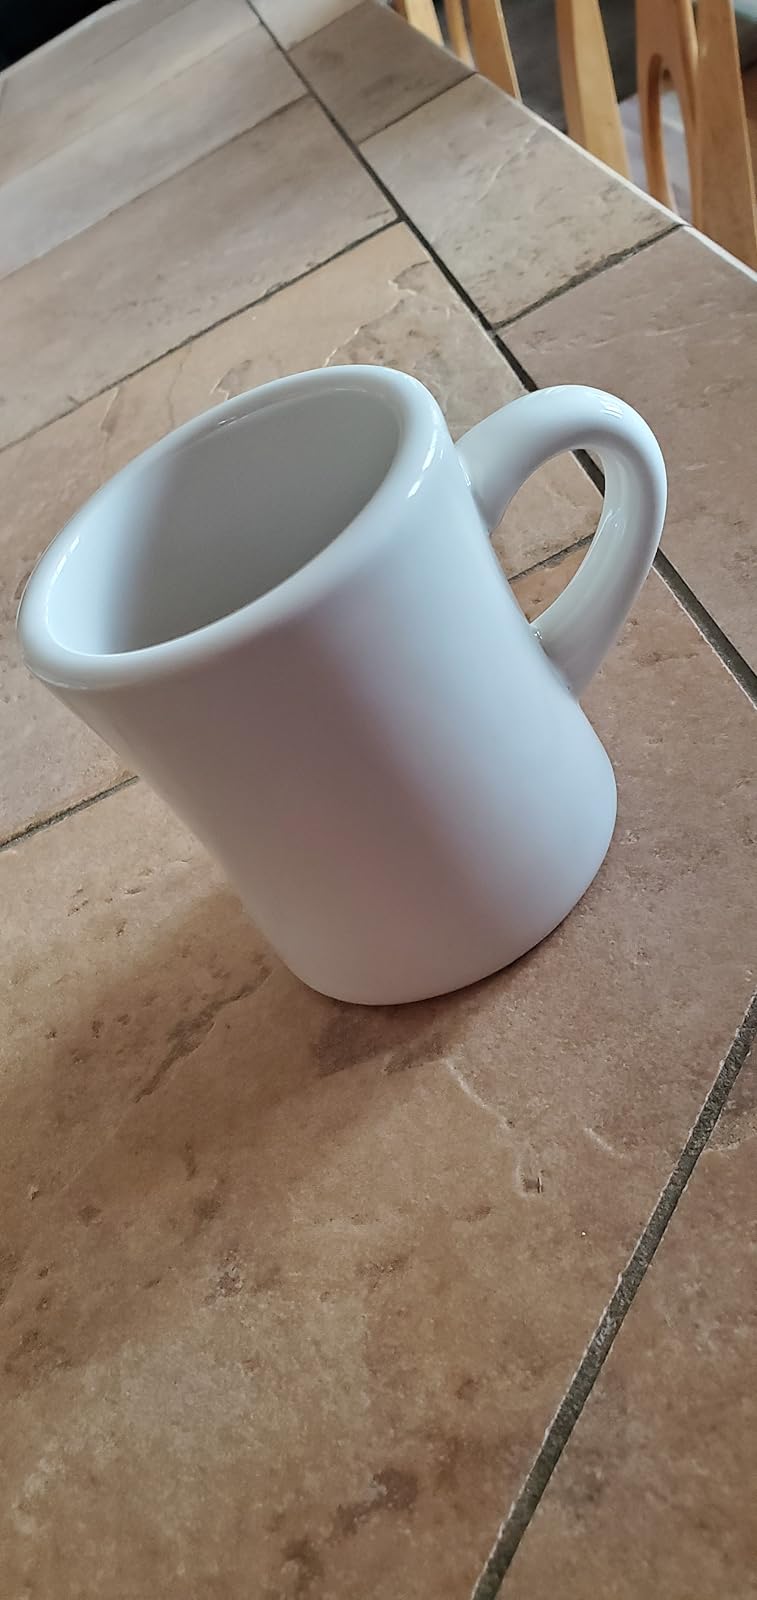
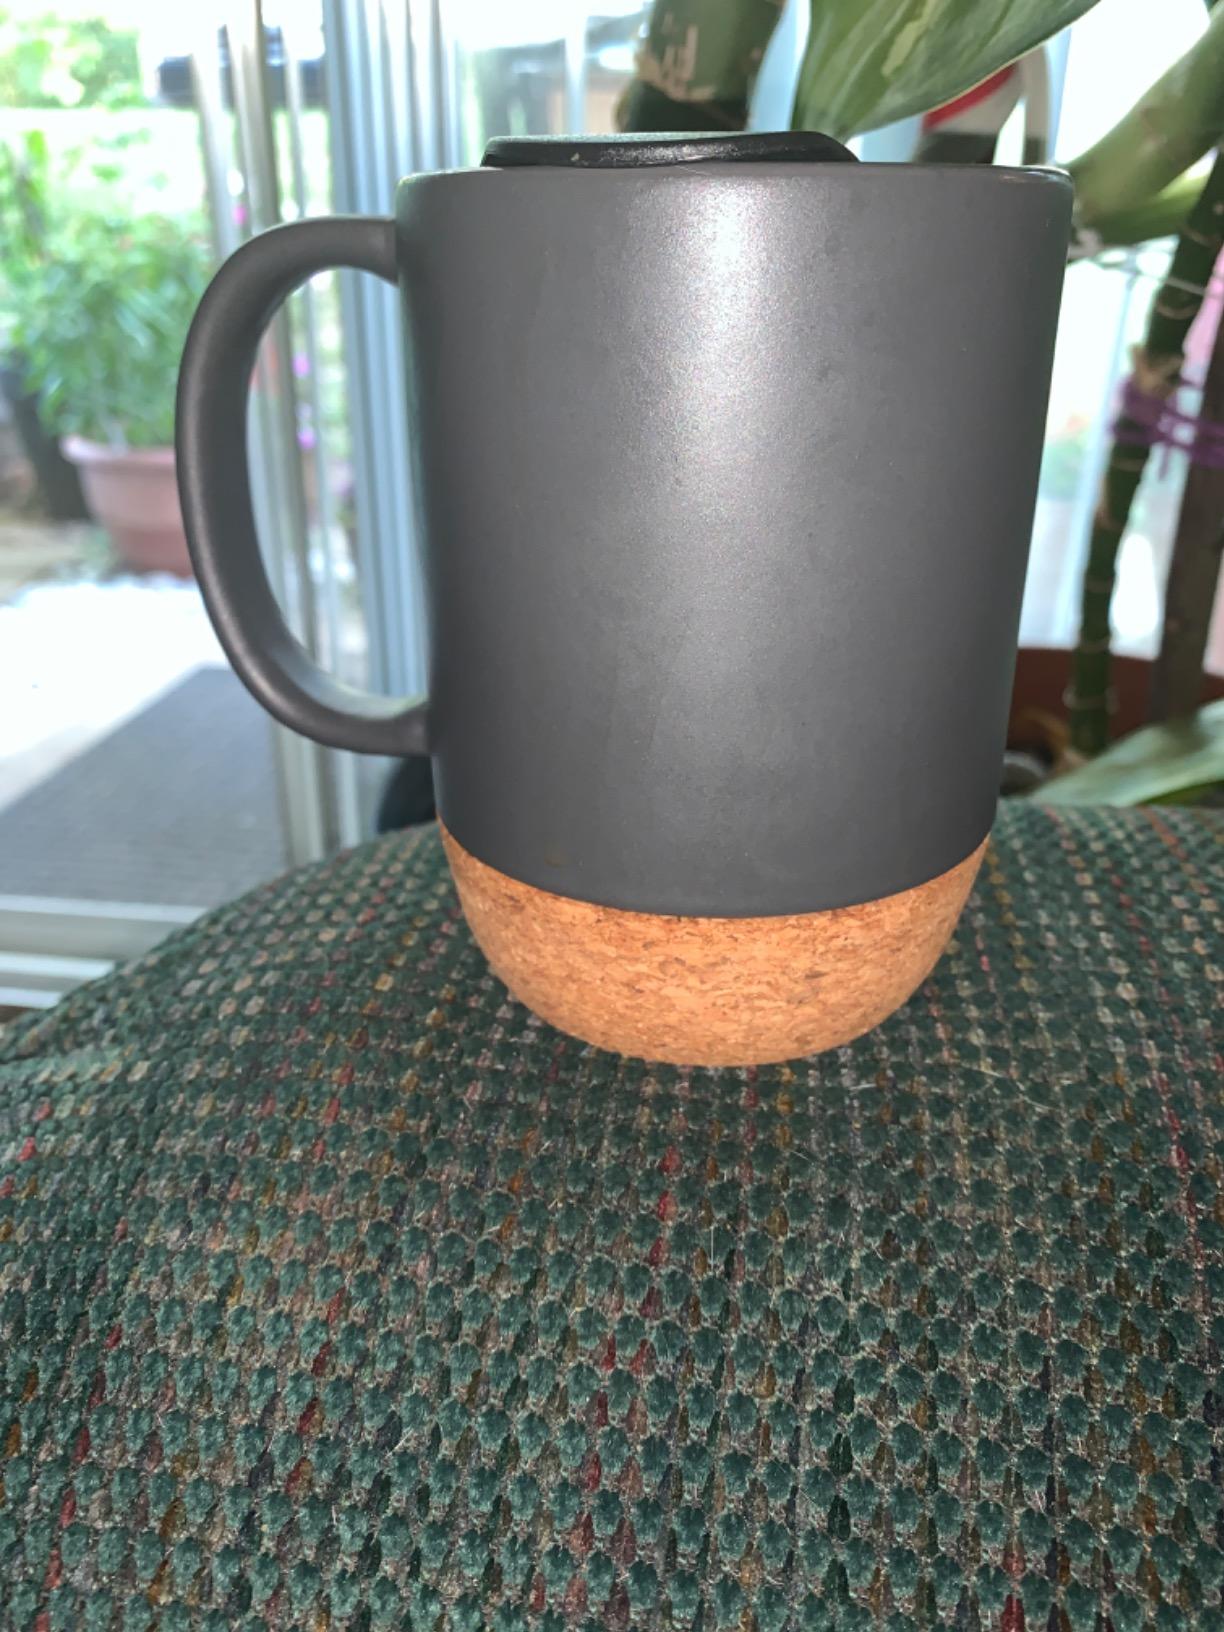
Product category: items_mug
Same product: no